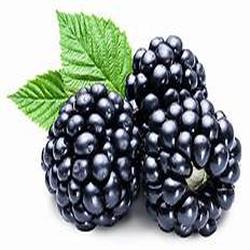
Label: Blackberry